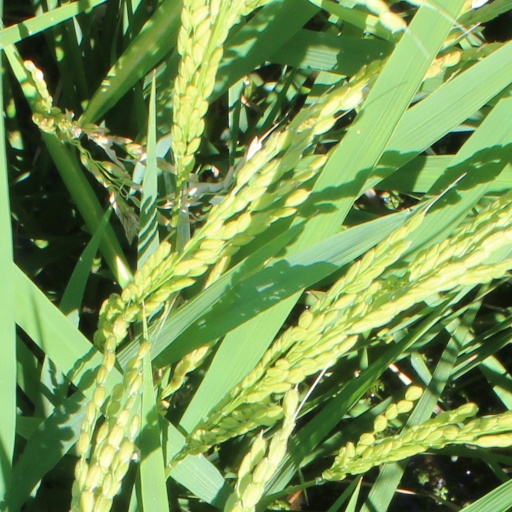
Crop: rice